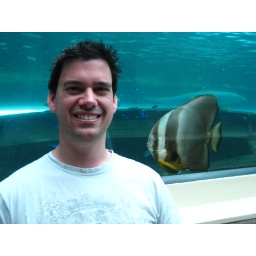
Ian and fish under the water at Sydney Aquarium